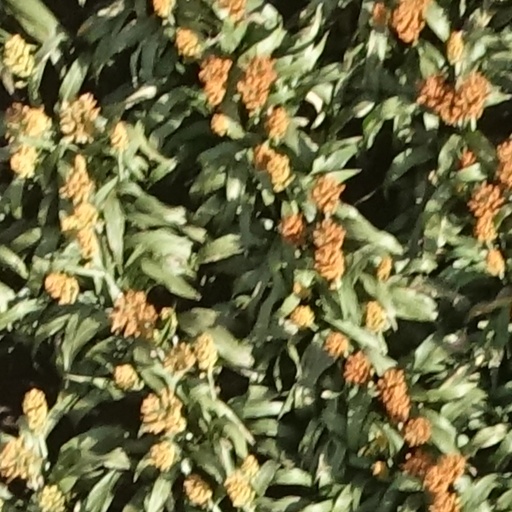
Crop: sorghum